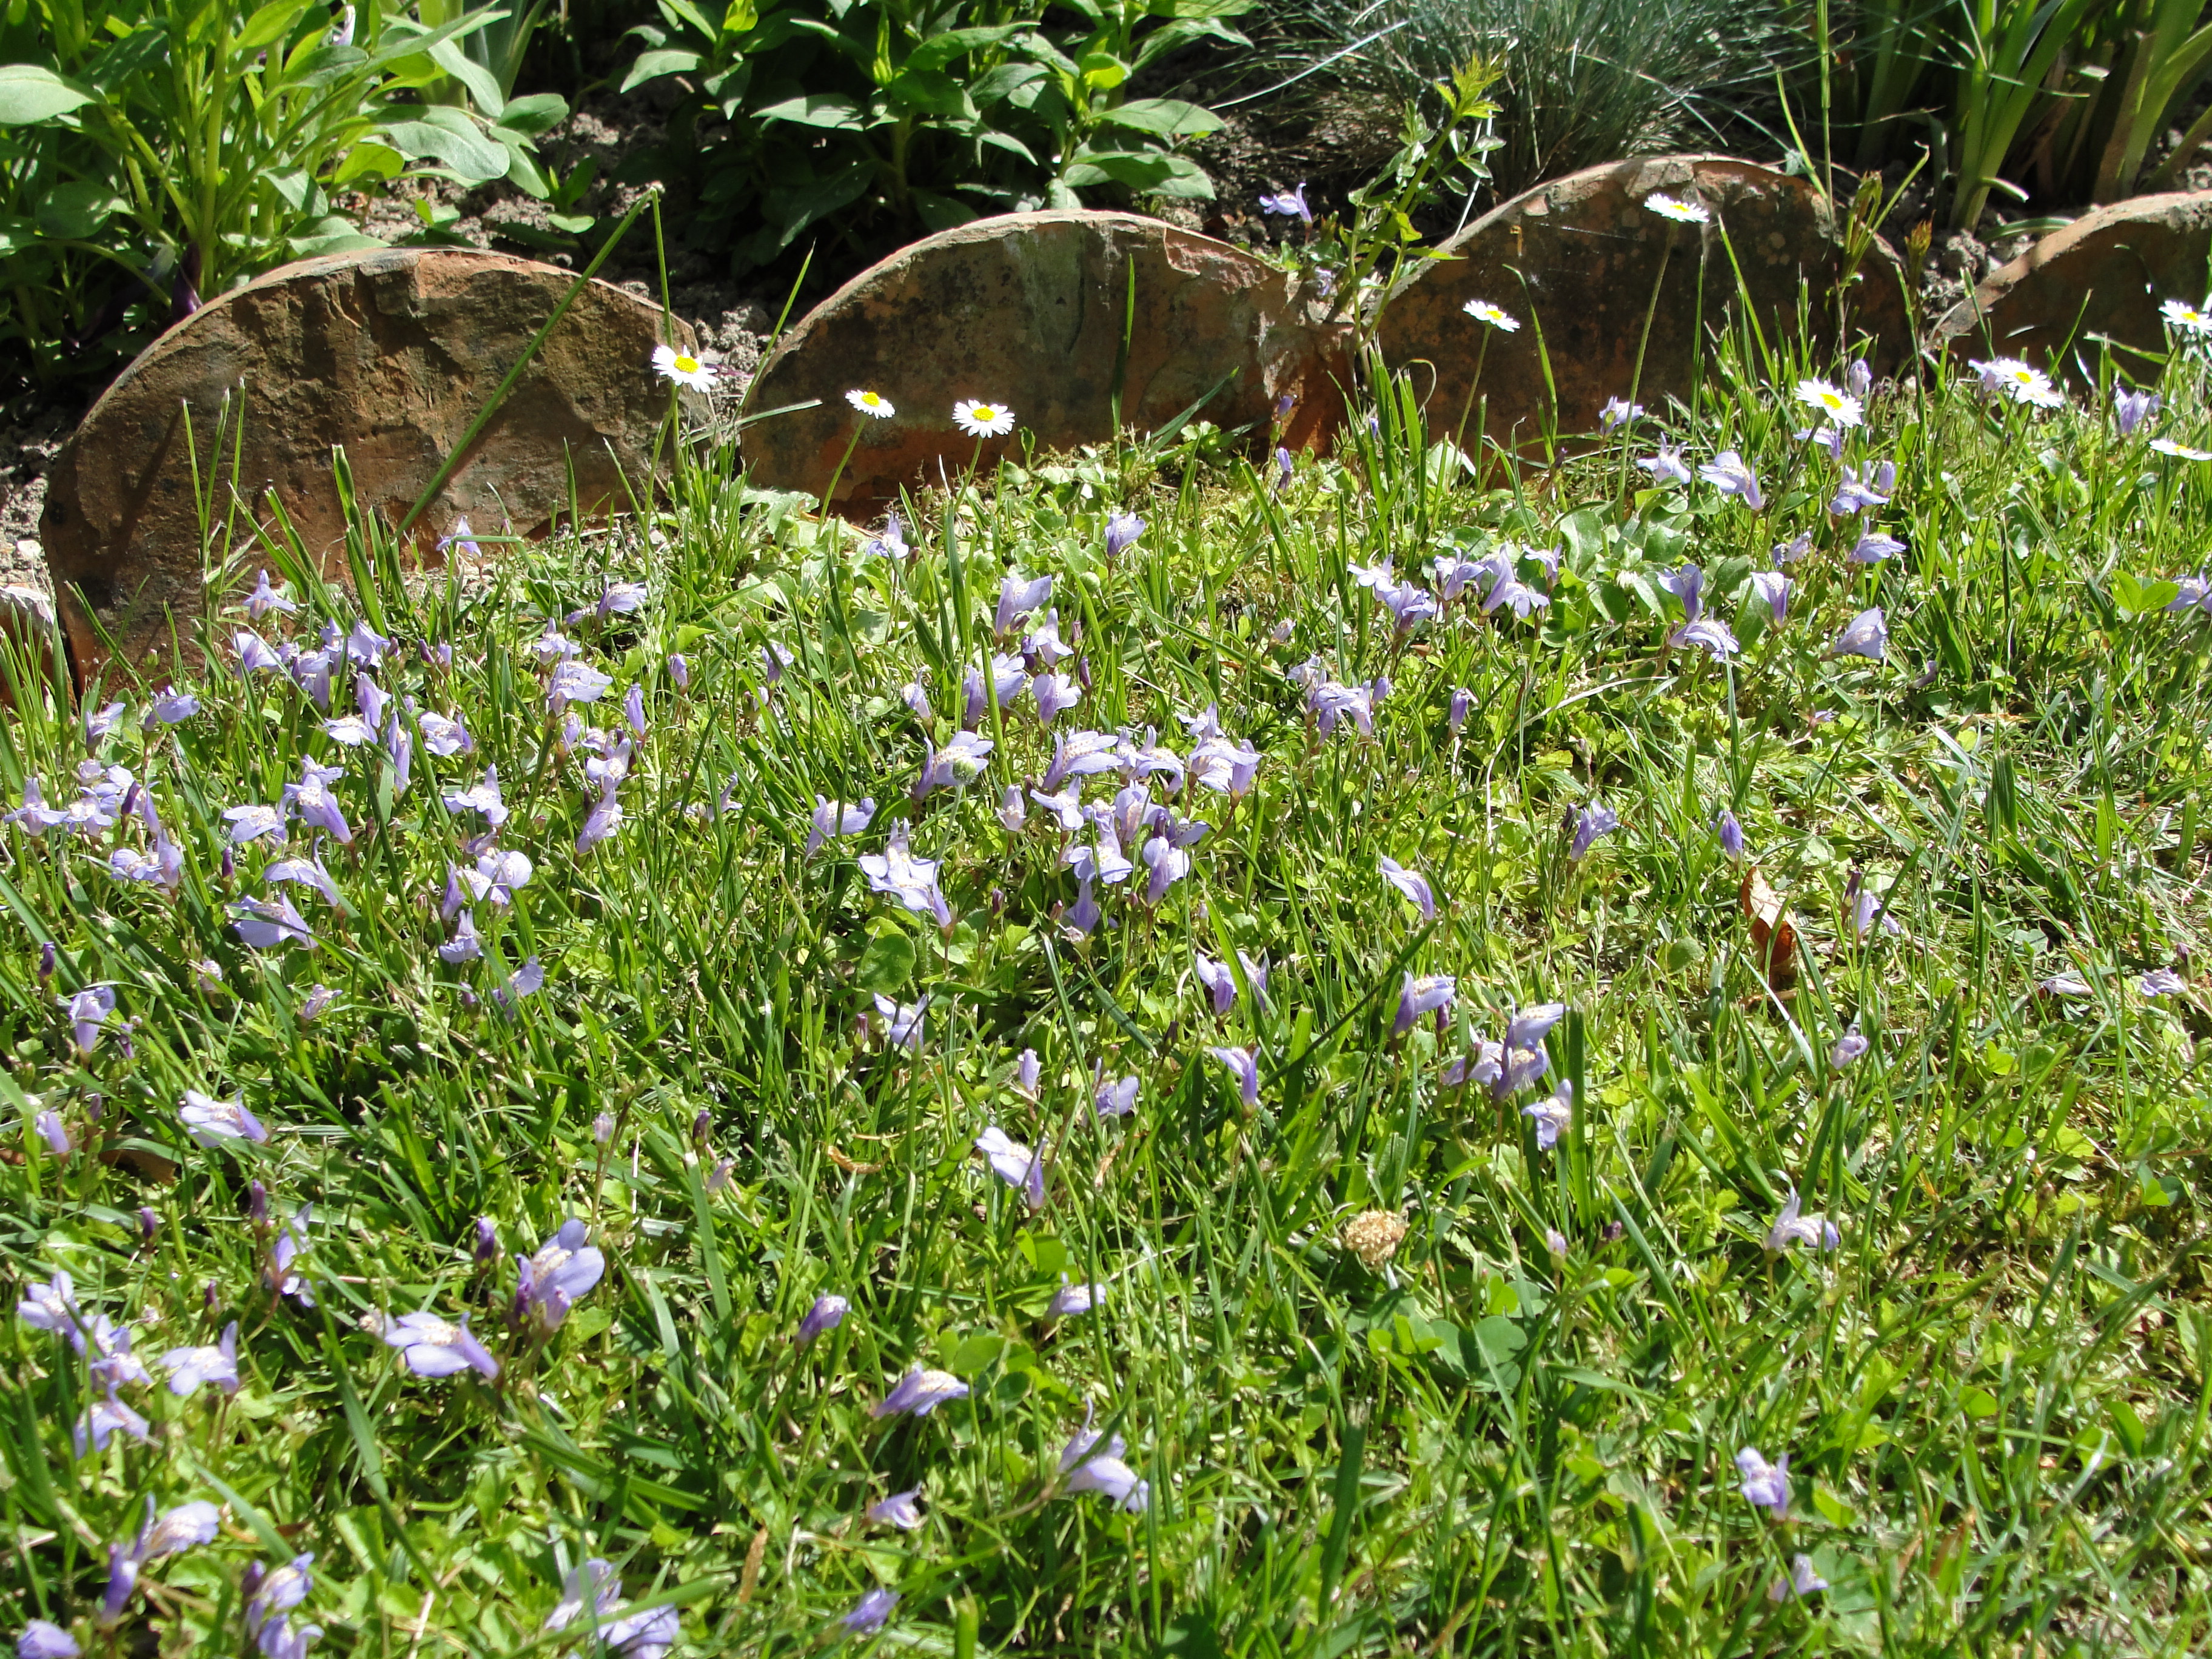
flower, plant, flora, grass, groundcover, herb, flowering plant, spring